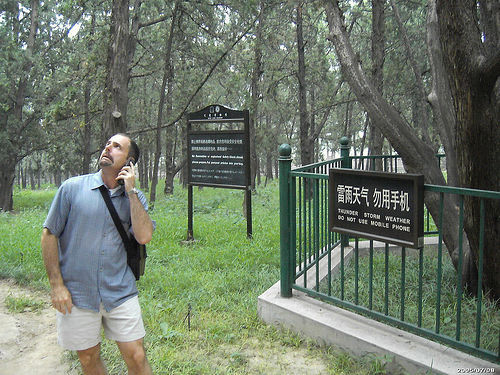
user: Given an image and a question. Answer the question in a short answer. Question: What winged items might be up in the trees? Short Answer:
assistant: bird